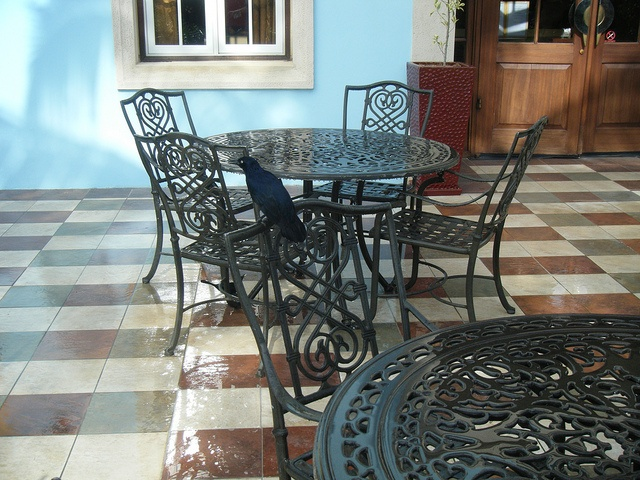
A dining area with a black bird sitting on the back of a chair.
A metal table with four chairs sitting under it.
Iron patio table with chairs on a tile floor.
Older styled table arrangement of chairs and a table.
Black tables and chairs sit on a checkered floor of a building.